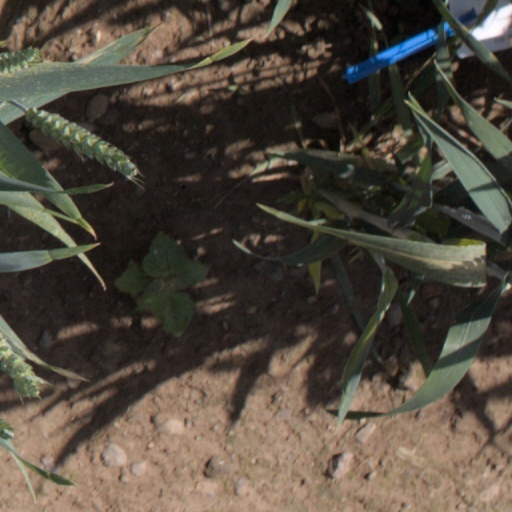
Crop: wheat